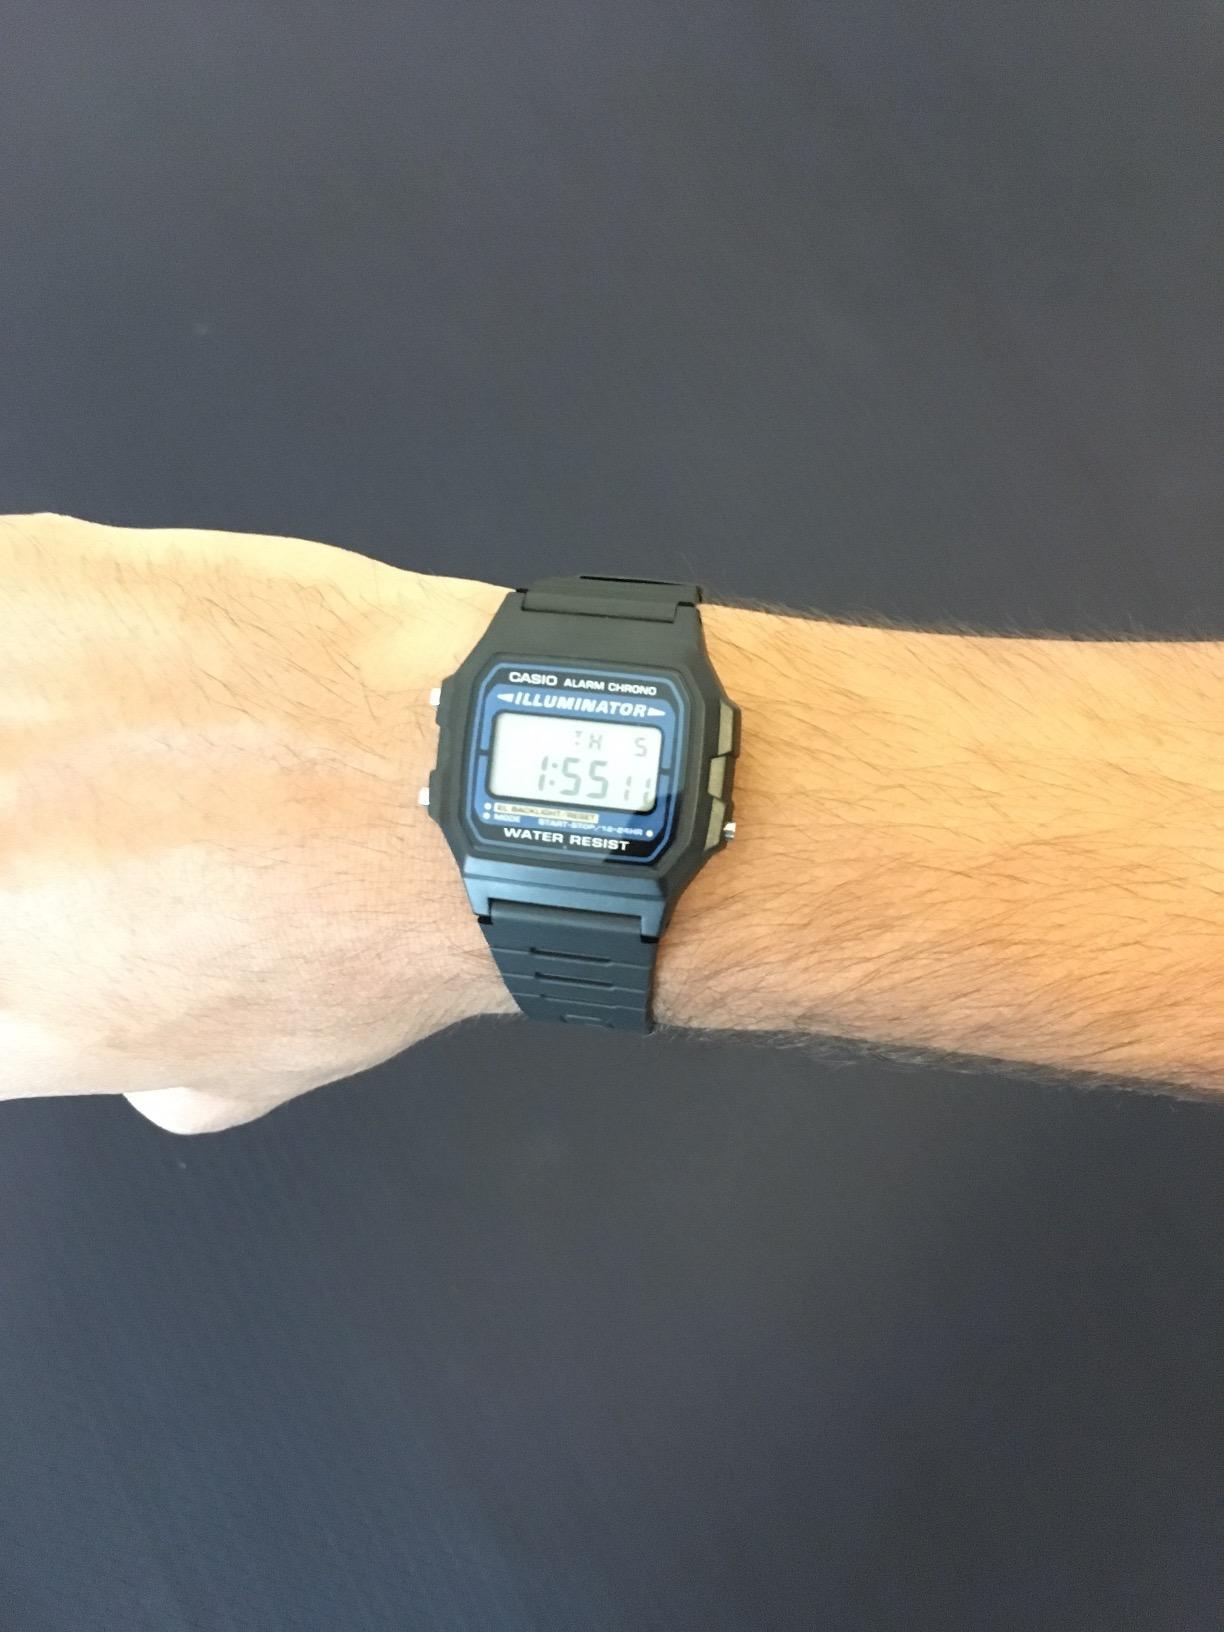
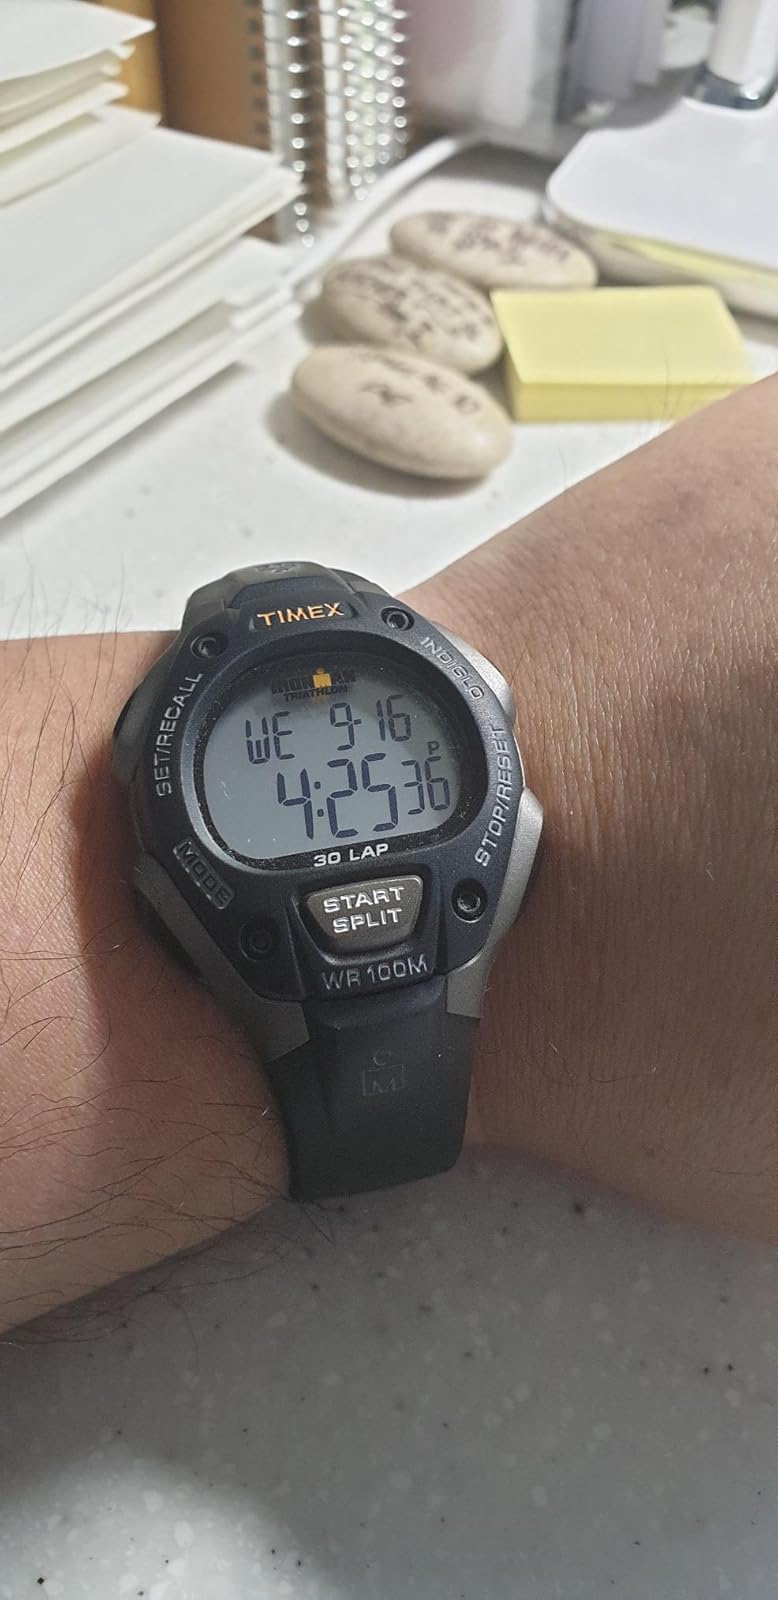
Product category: accessories_watch
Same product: no